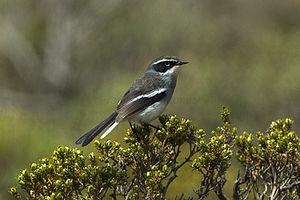
Stenostira est un genre monotypique de passereaux de la famille des Stenostiridae. Il comprend une seule espèce de mignards.